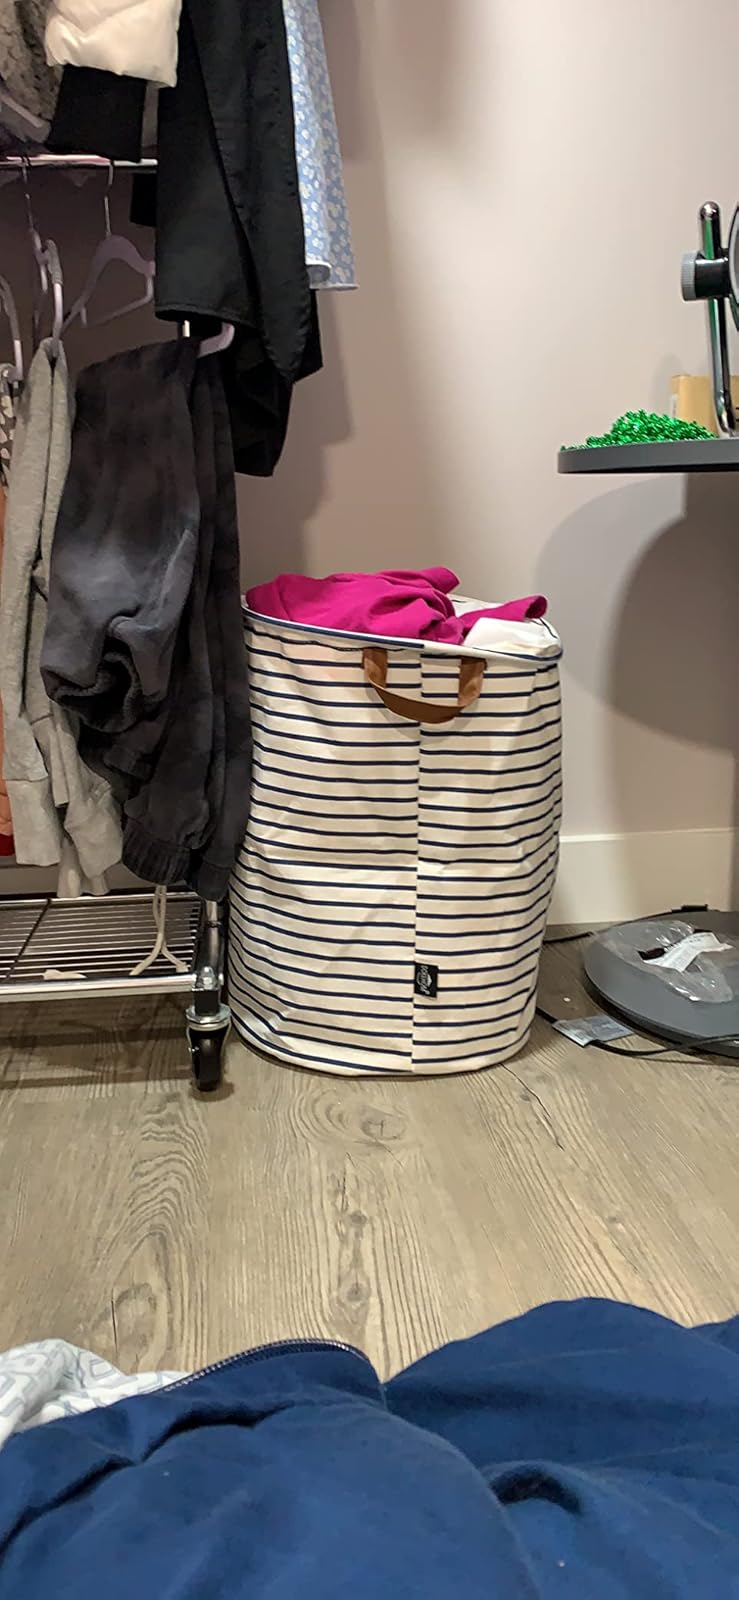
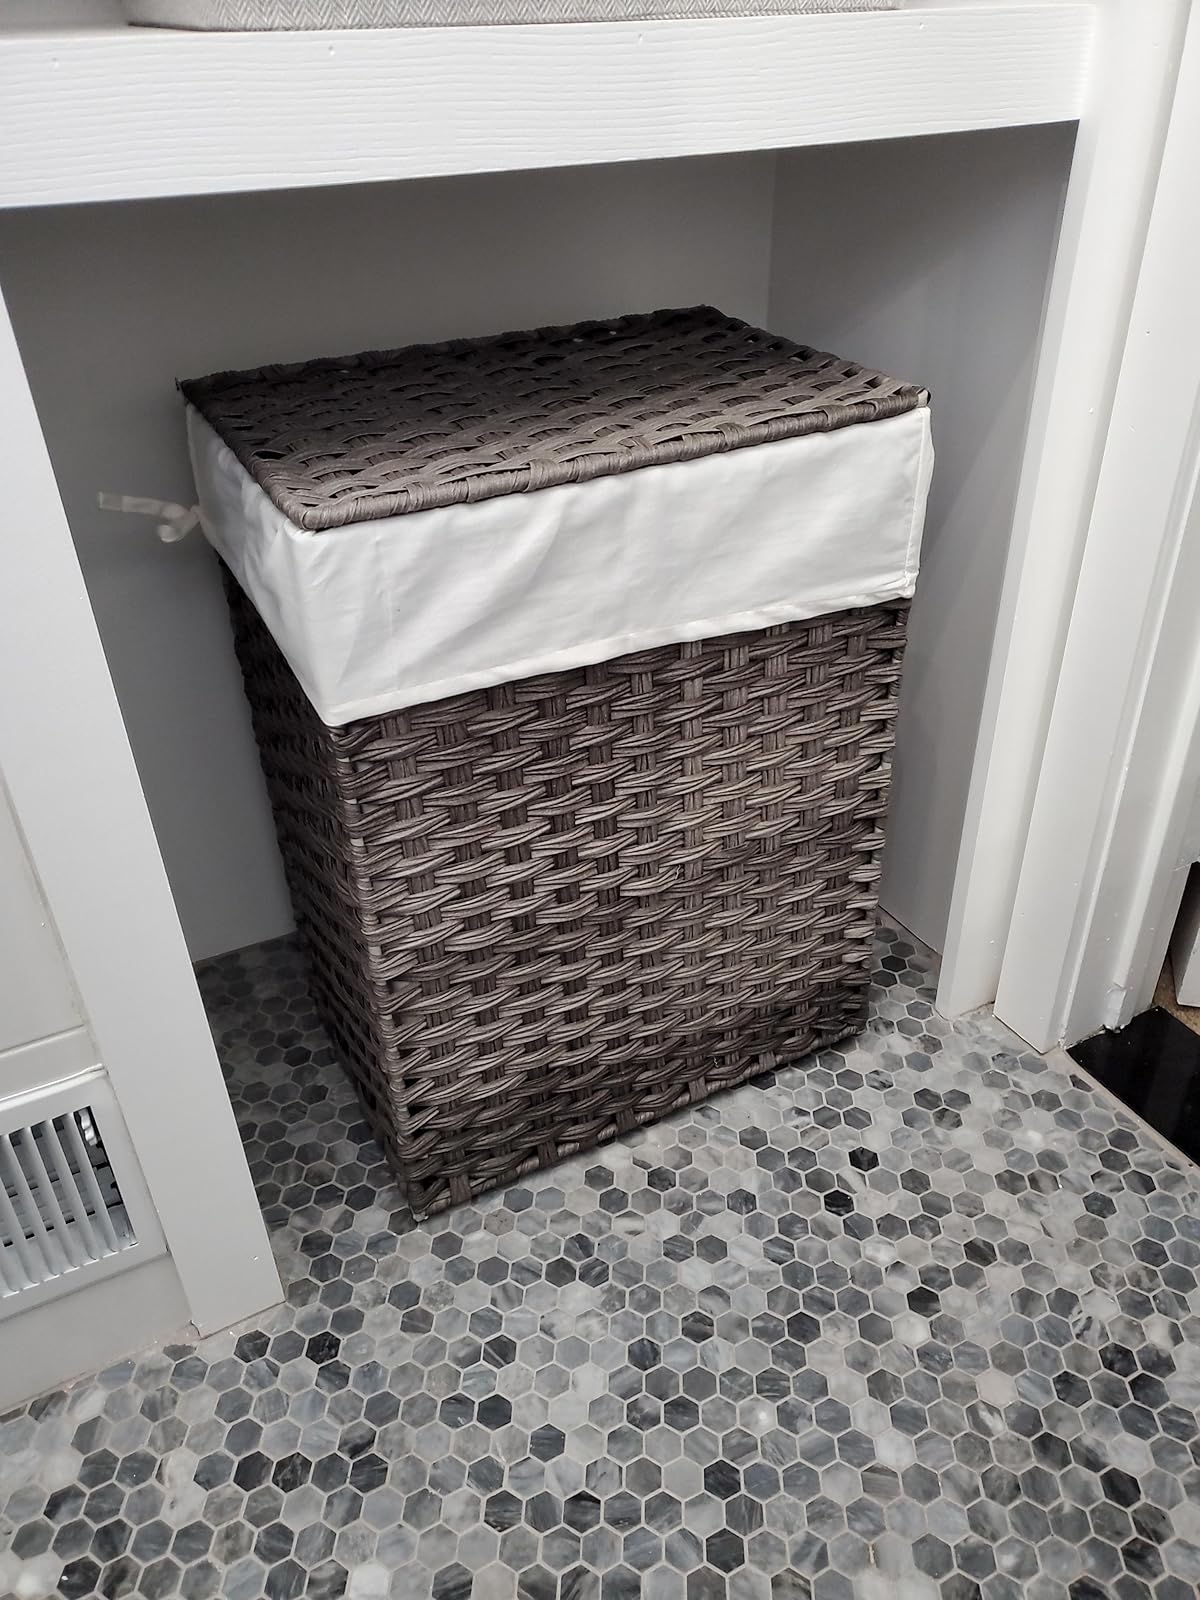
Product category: items_hamper
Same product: no